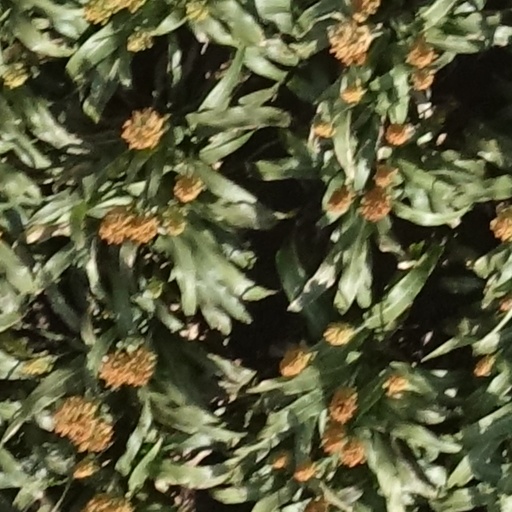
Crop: sorghum